Joseph Kondro

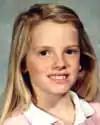
Rima Danette Traxler

On May 15, 1985, Rima Traxler, an 8-year-old third-grader at St. Helens Elementary School in Longview, Washington, went missing. She had been a well-behaved and academically successful child with little in the way of conflicts or behavioral issues, so the community suspected that she had become a kidnap victim rather than a runaway. However, there was little trace of exactly when or how she had disappeared.